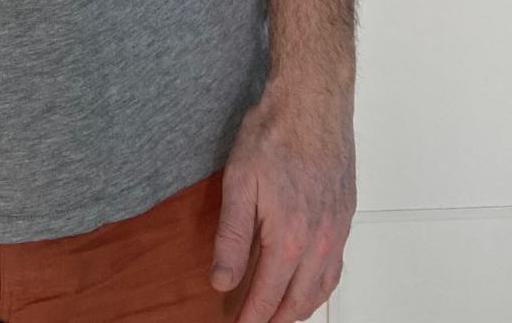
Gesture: no_gesture